First Chilean National Congress

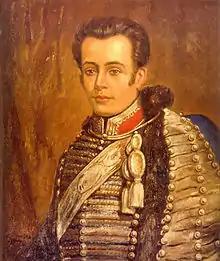
Portrait of José Miguel Carrera Verdugo, Oil on canvas, Ezequiel Plaza.

José Miguel Carrera had arrived in the country on the Standard ship. He soon moved to Santiago, meeting with his family who had actively participated in the revolution, and his brothers informed them in more detail about the course of events. His brother Juan José tried to introduce him to a conspiracy planned for July 28, asking José Miguel to delay the movement until he returned once again from Valparaíso, where he was to return to convince Fleming to come to the capital. This first coup attempt was a failure as previously narrated.